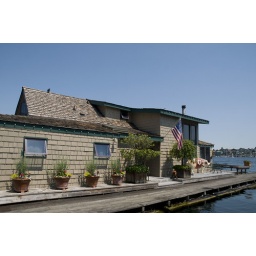
the 'sleepless in seattle' house boat